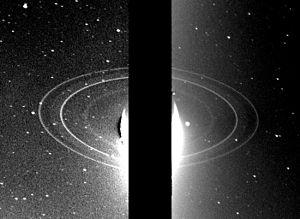
L'exploration de la planète Neptune et ses satellites n'a été réalisée que par la sonde spatiale Voyager 2. La trajectoire de la sonde spatiale a été optimisée pour lui permettre de passer à quelques milliers de kilomètres de la planète à faible distance de sa plus grosse lune Triton. L'envoi d'une nouvelle mission d'exploration vers cette planète, d'un cout très élevé compte tenu de son éloignement, n'est pas envisagé avant la fin de la décennie 2020.
Voyager 2 est l'une des deux sondes spatiales du programme Voyager. Son lancement a eu lieu le 20 août 1977. Comme Voyager 1, elle a été conçue et réalisée au Jet Propulsion Laboratory près de Pasadena en Californie. Techniquement identique à Voyager 1, Voyager 2 a été lancée sur une trajectoire plus lente et plus courbée, ce qui a permis de la maintenir dans le plan de l'écliptique. Ainsi, elle a pu être dirigée vers Uranus puis Neptune en utilisant l'assistance gravitationnelle lors des survols de Saturne en 1981 et d'Uranus en 1986. En raison de la trajectoire choisie, Voyager 2 n'a pas pu se rapprocher autant que Voyager 1 de Titan, le plus grand satellite de Saturne. Cependant, c'est aujourd'hui le seul engin spatial à s'être approché d'Uranus et de Neptune et à les avoir survolées. La configuration particulière des quatre planètes géantes qui a rendu leur survol possible ne se reproduit que tous les 176 ans.